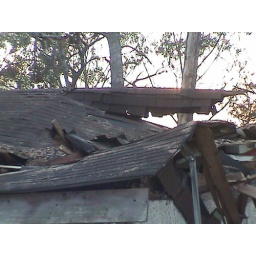
This is some of the roof that was destroyed by the tree